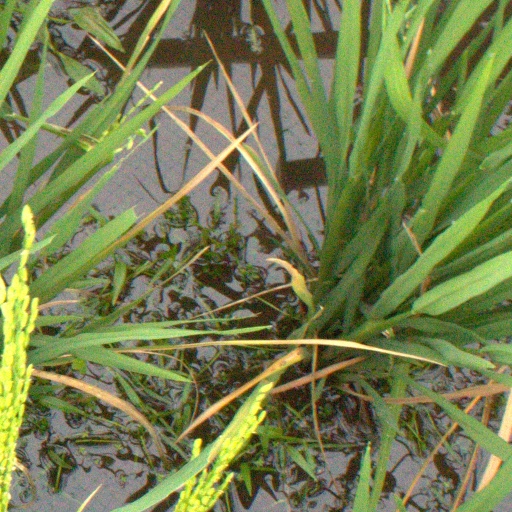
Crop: rice